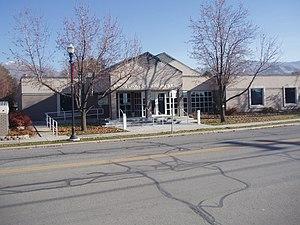
Woods Cross est une municipalité américaine située dans le comté de Davis en Utah. Lors du recensement de 2010, sa population est de 9 761 habitants.